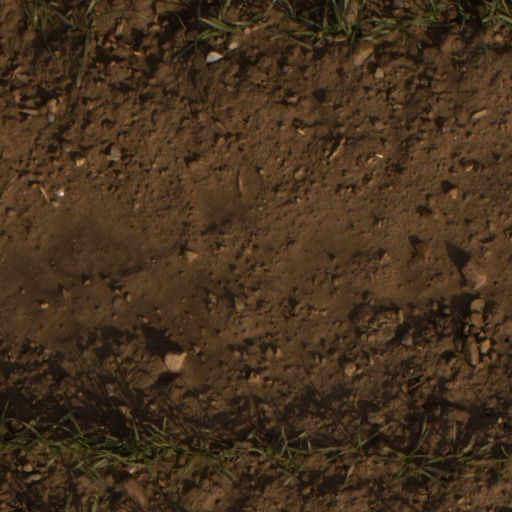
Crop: wheat